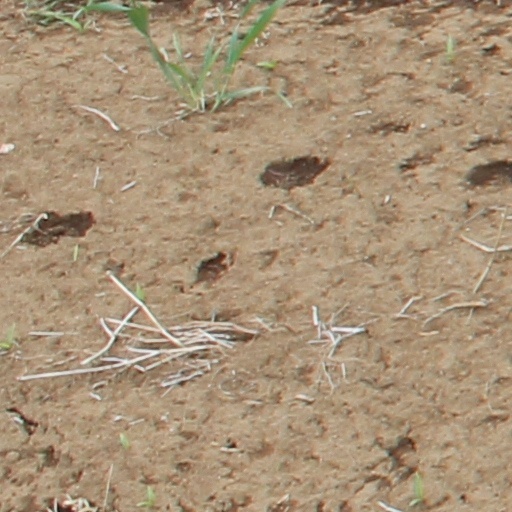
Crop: wheat